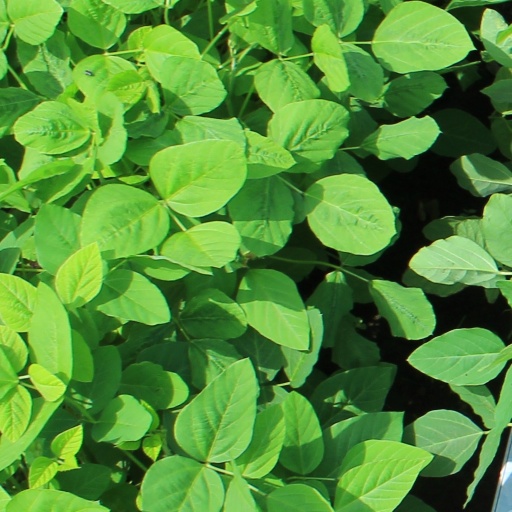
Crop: soybean